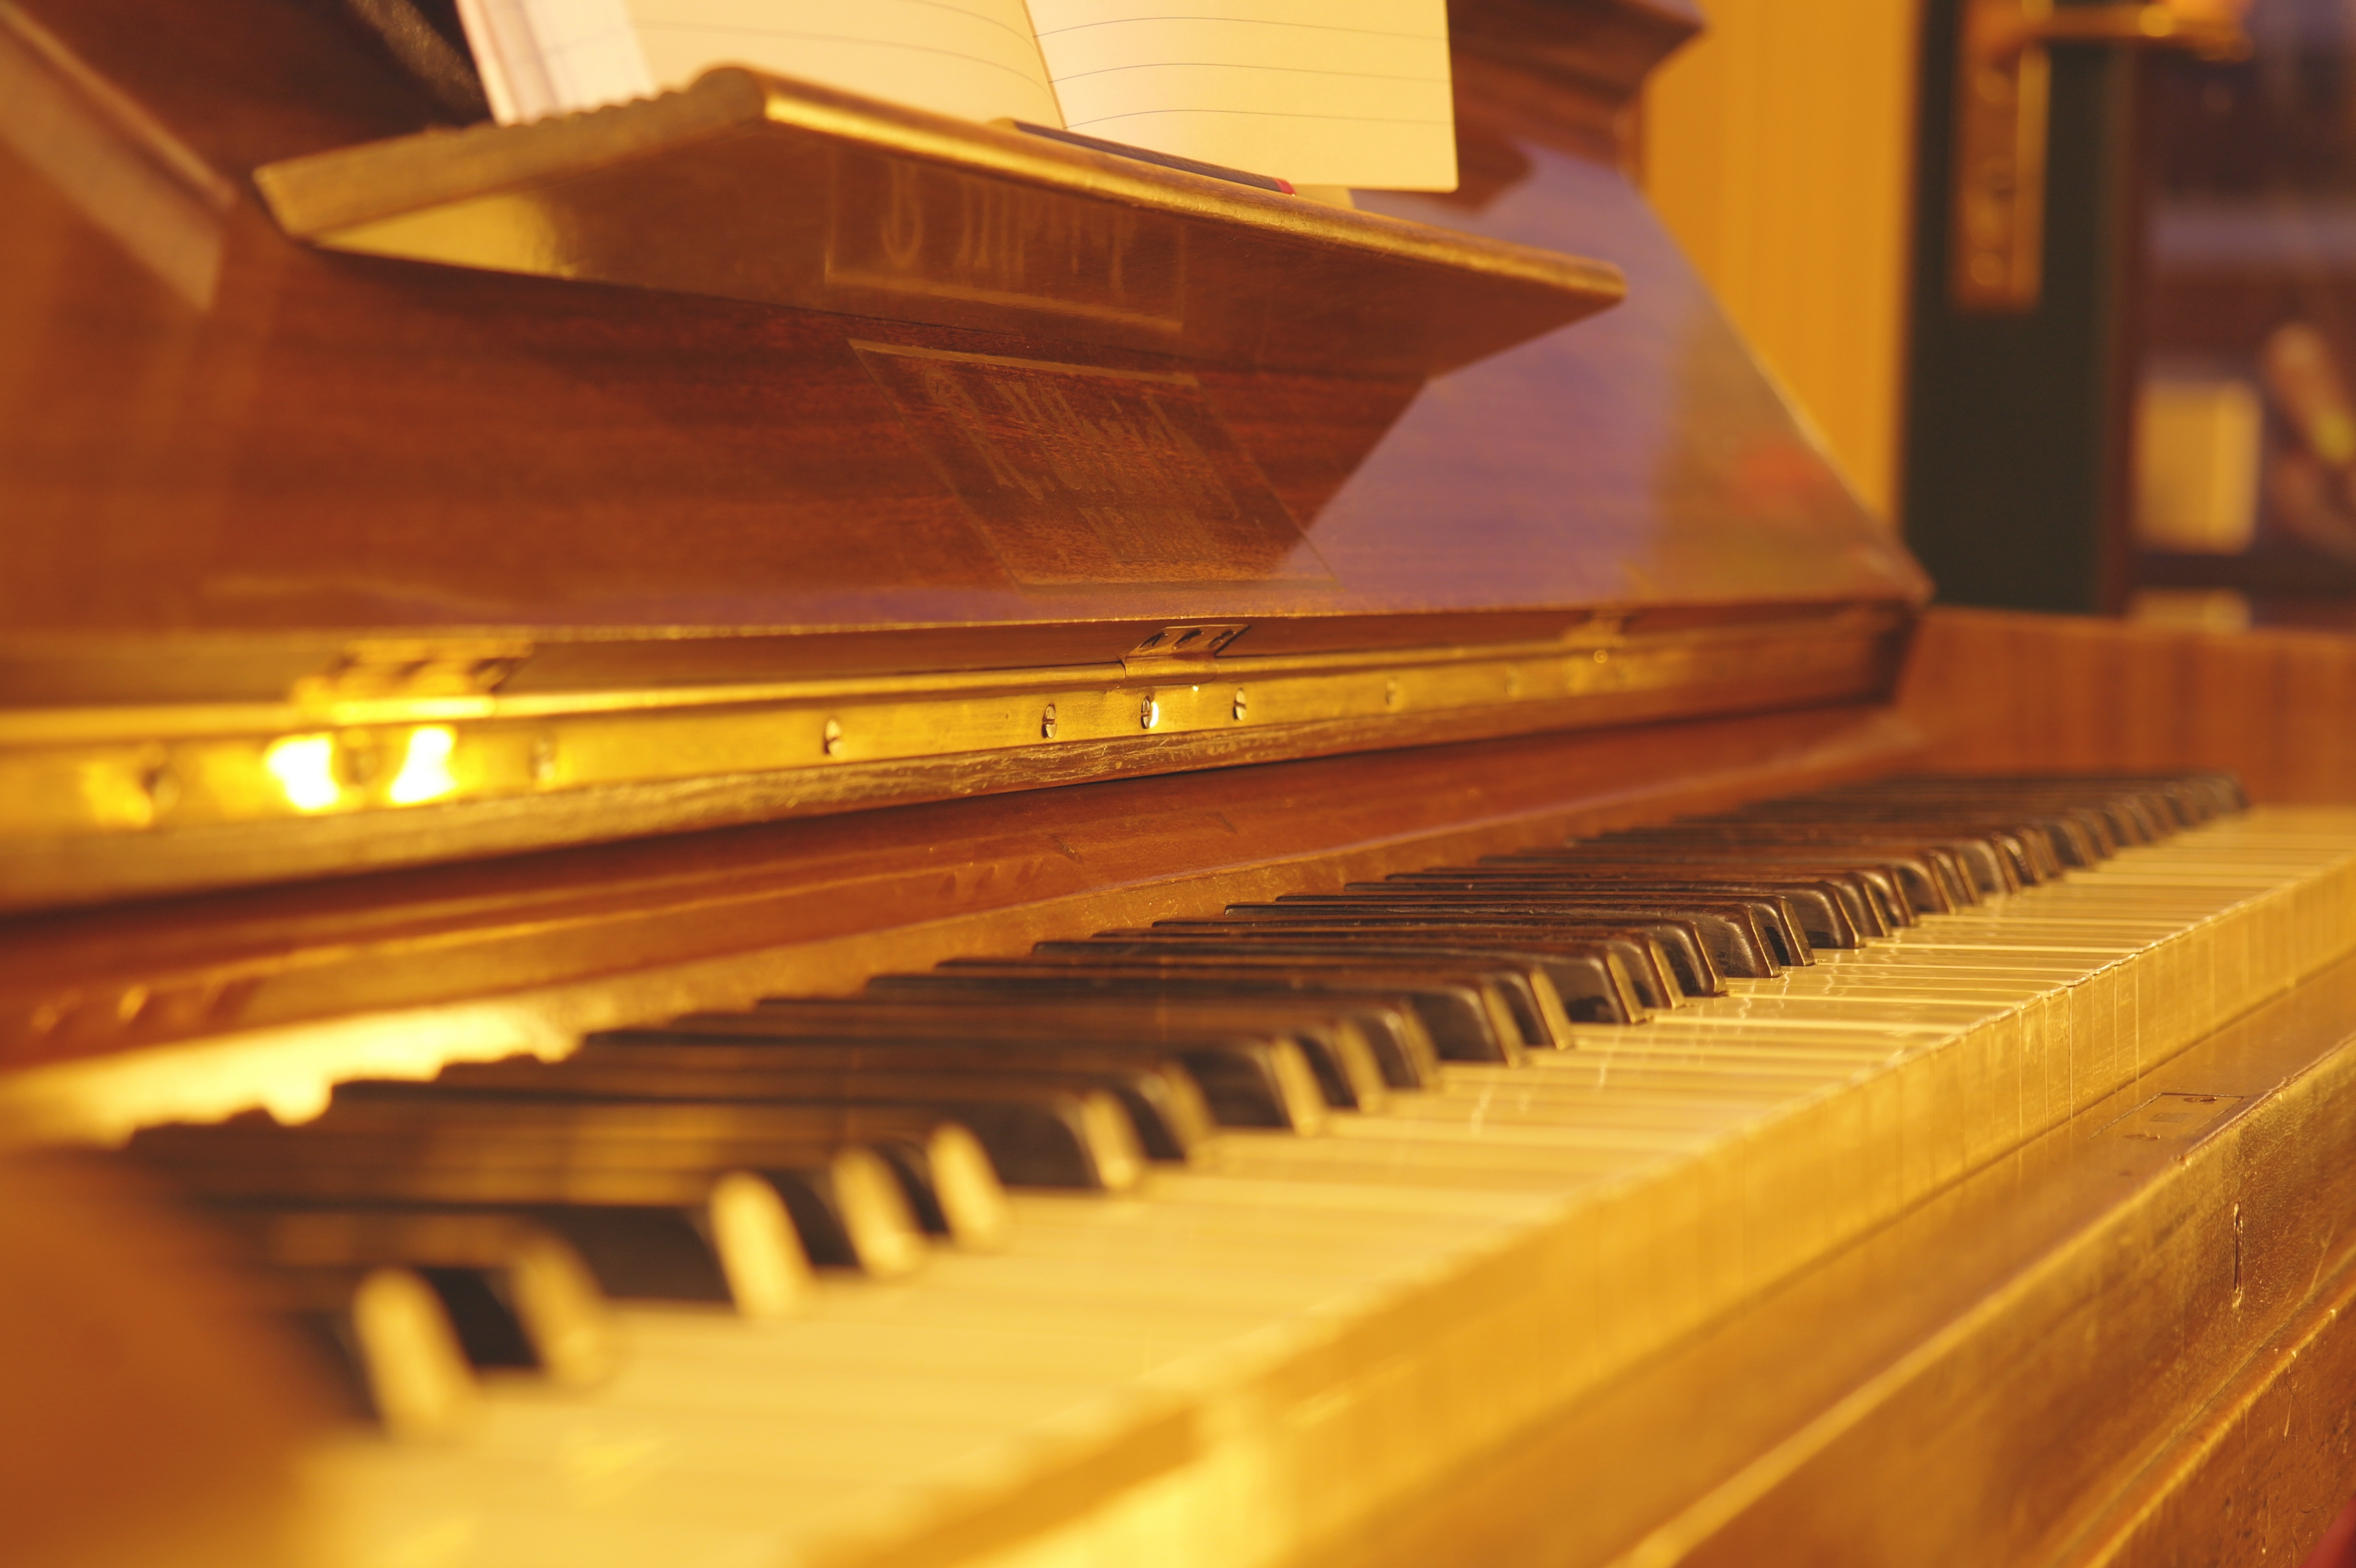
piano, musical instrument, fortepiano, string instrument, player piano, harpsichord, technology, keyboard, electronic device, electric piano, spinet, musician, classical music, celesta, computer component, musical keyboard, pianist